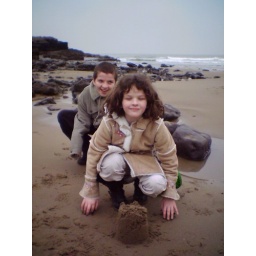
Posing in front of our second sand castle